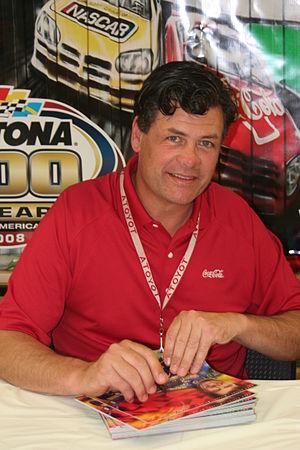
Michael Waltrip est un pilote américain de NASCAR participant à la Sprint Cup Series. Il pilote la voiture nᵒ 55 et est le frère du légendaire Darrell Waltrip, ancien champion NASCAR. Il a remporté le Daytona 500 en 2001 et en 2003.